Helen J. Frye

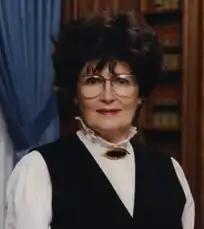

Helen Jackson Frye (December 10, 1930 – April 21, 2011) was an American judge and attorney in the state of Oregon. She served as a judge of the Oregon Circuit Court and later as a United States district judge of the United States District Court for the District of Oregon.